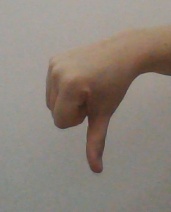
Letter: waw